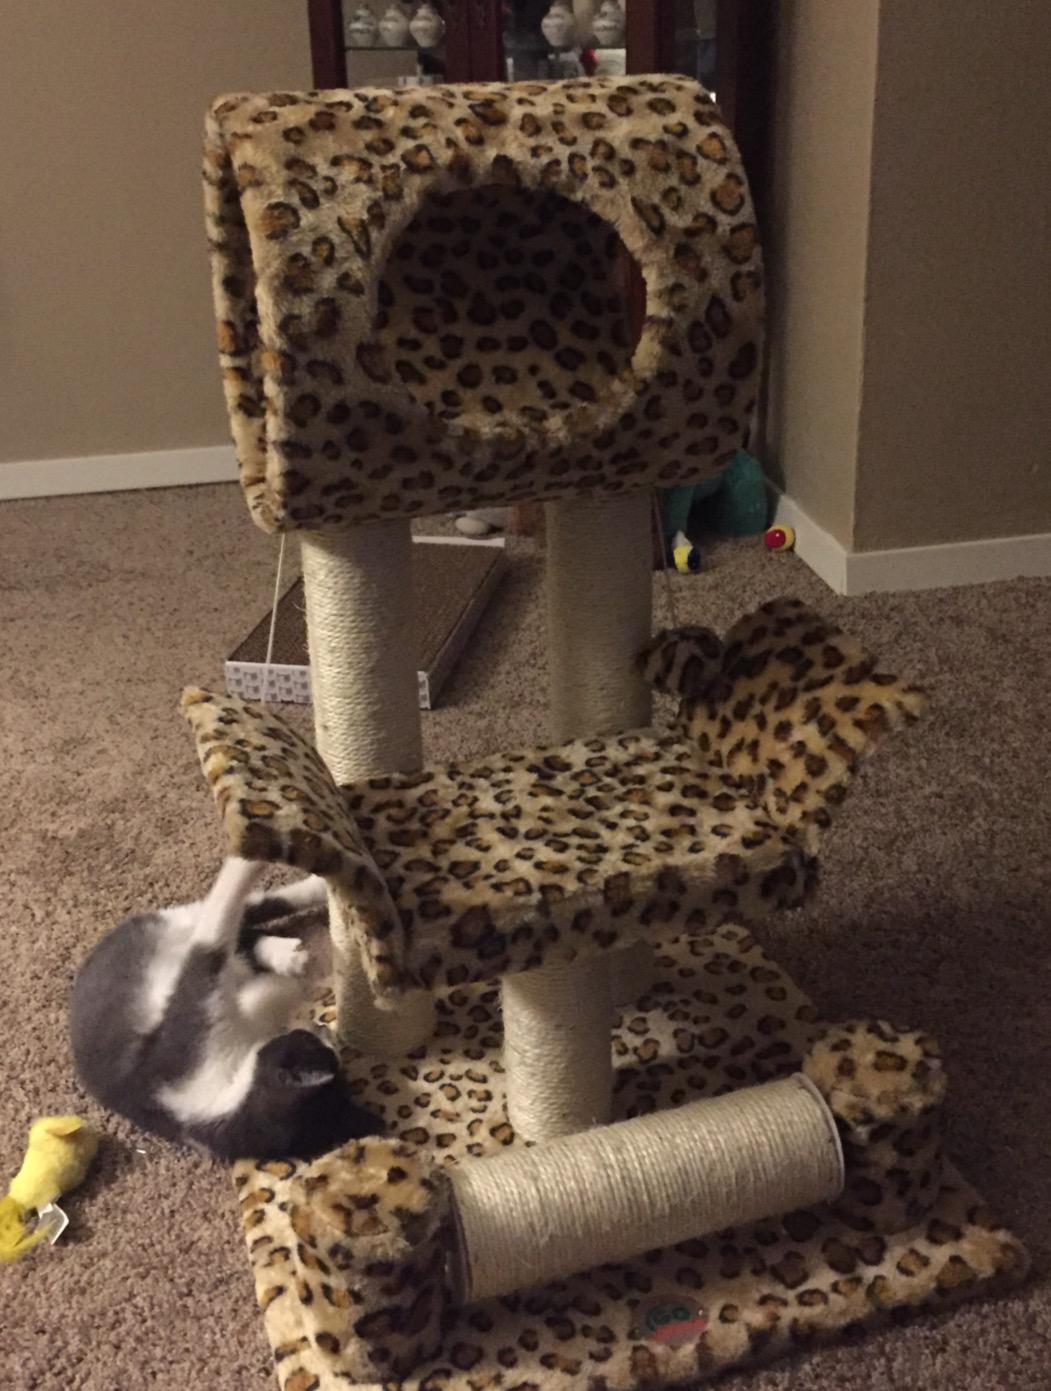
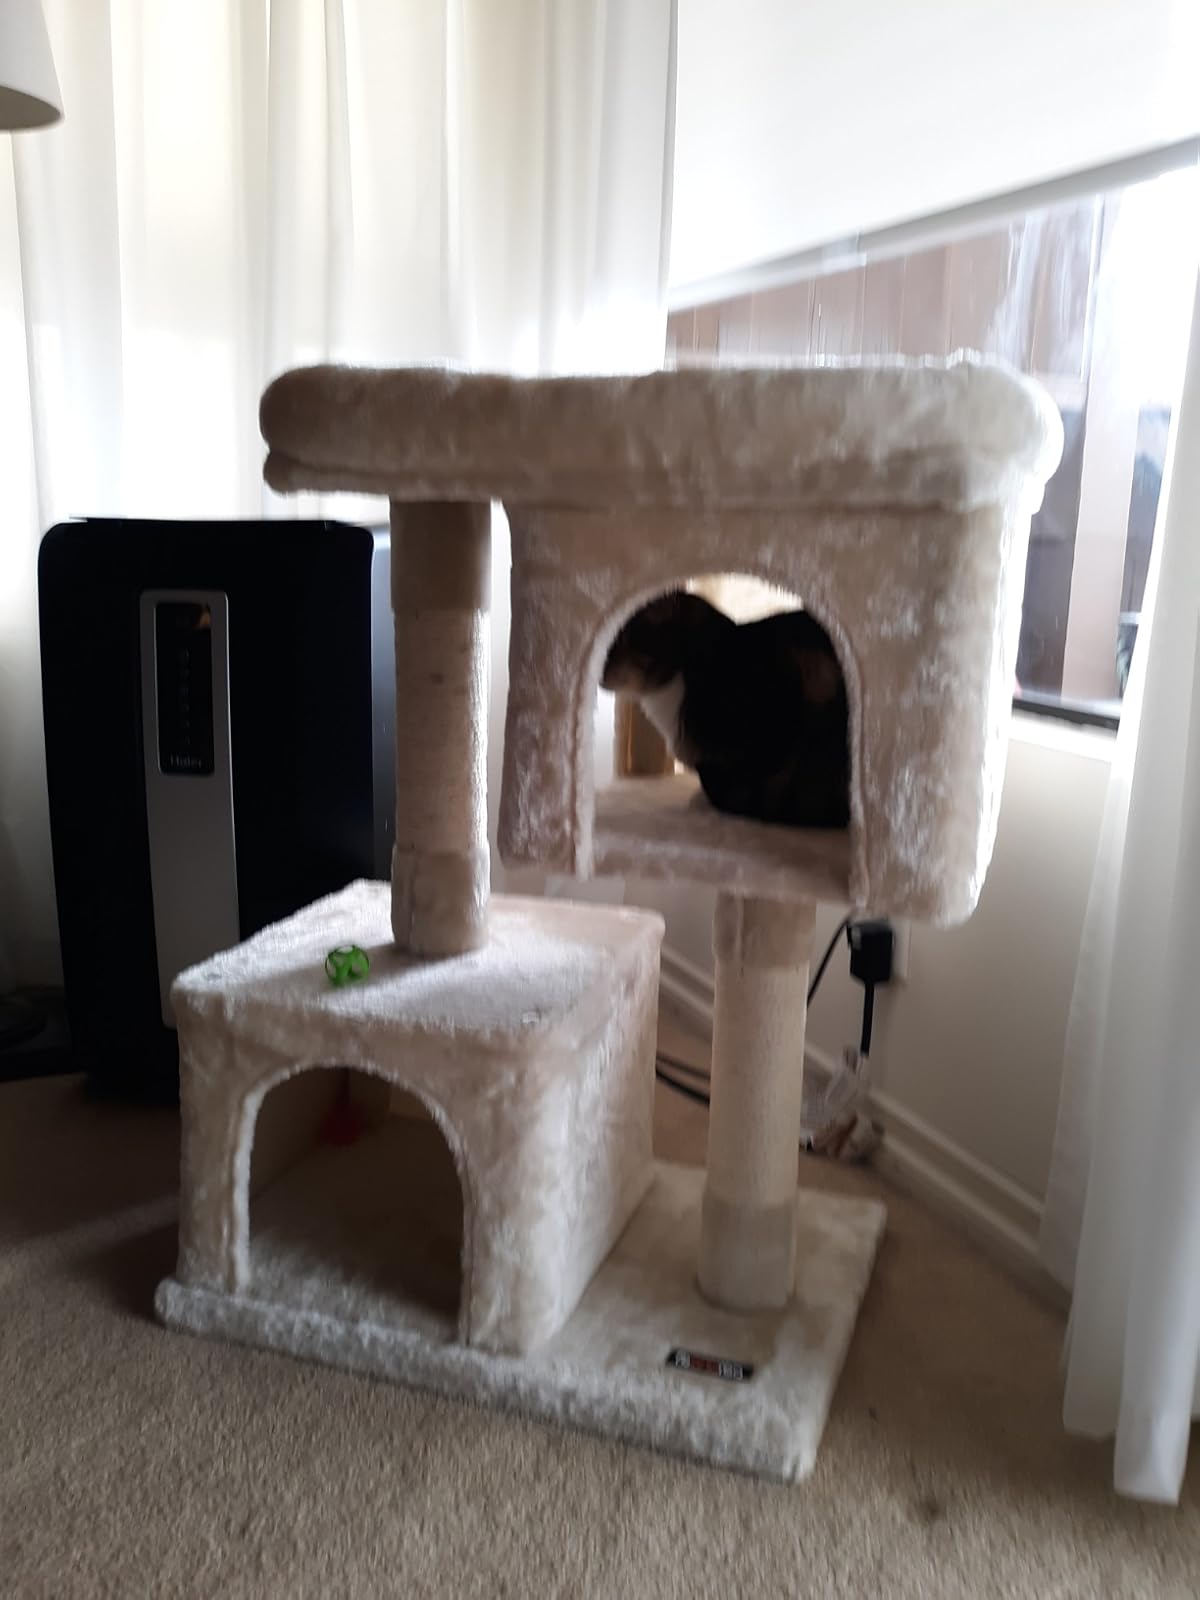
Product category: items_cat tree
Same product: no